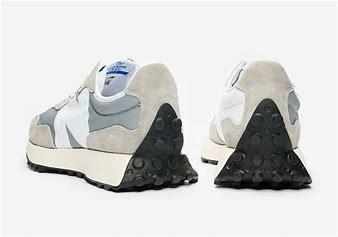
Brand: New
Model: Balance 327